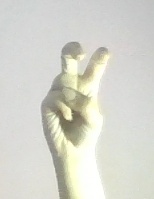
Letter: toot